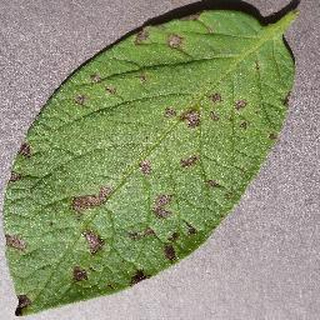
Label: potato_early_blight